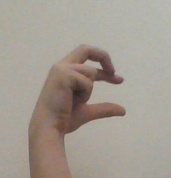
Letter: thal